Chinese multiplication table

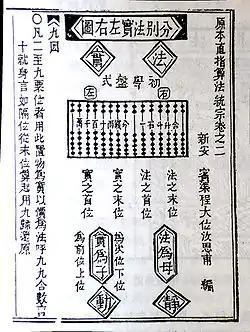
Nine nine song in Ming dynasty Cheng Dawei "Suanfa tongzong" Volume II

The Chinese multiplication table is the first requisite for using the Rod calculus for carrying out multiplication, division, the extraction of square roots, and the solving of equations based on place value decimal notation. It was known in China as early as the Spring and Autumn period, and survived through the age of the abacus; pupils in elementary school today still must memorise it.